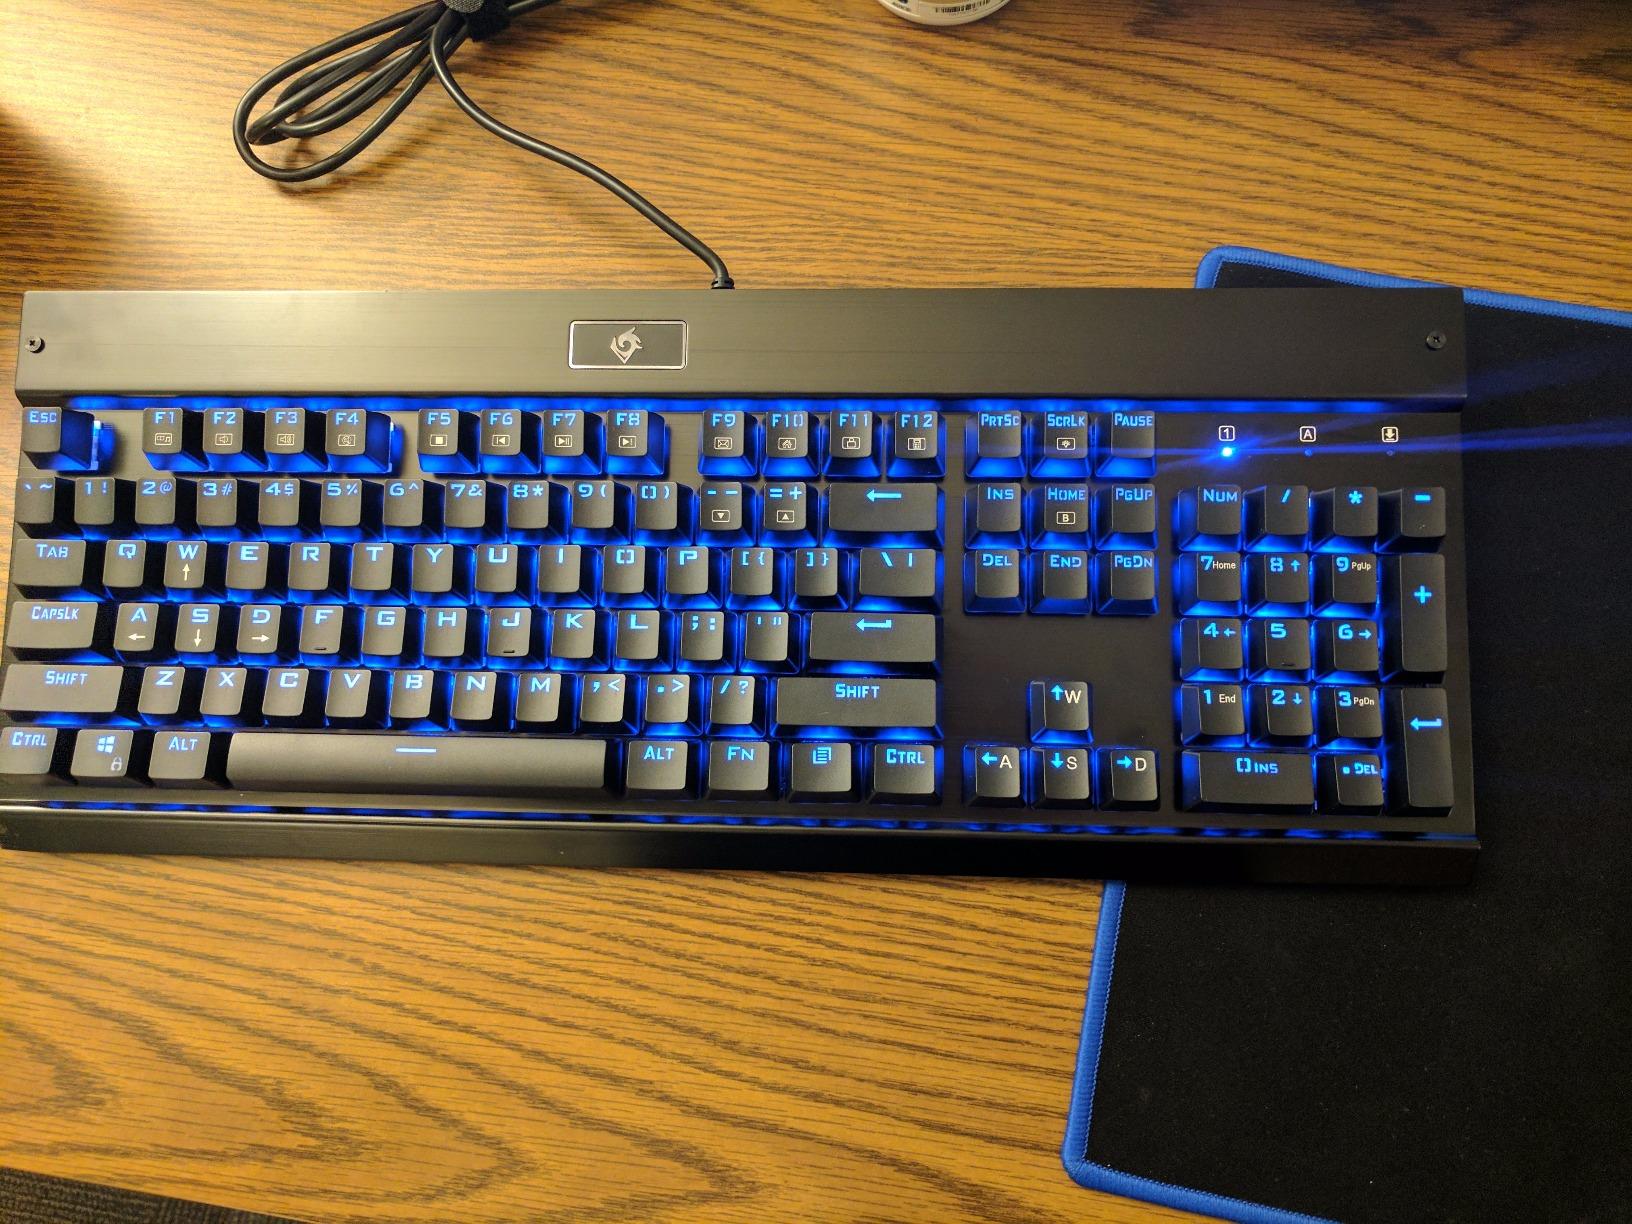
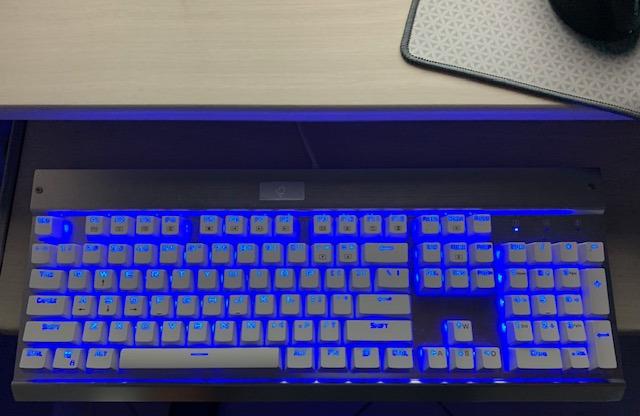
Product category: keyboard
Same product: no